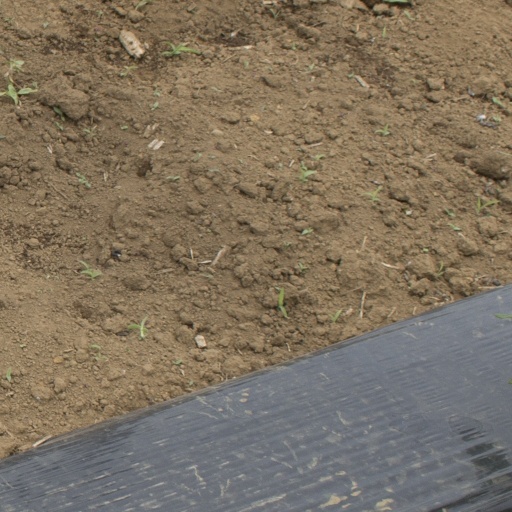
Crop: Jerusalem artichoke